Carla Arocha and Stéphane Schraenen

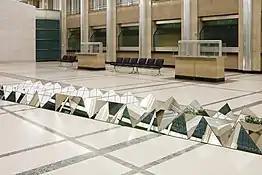

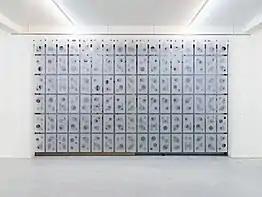

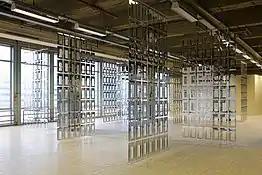

Arocha and Schraenen had their first solo exhibition in 2007 at the Monique Meloche Gallery in Chicago. After participating in the exhibitions such as "Reflecting Another Space" at The Agency Gallery in London, exhibition curated by Ken Pratt, and their solo exhibition "Hier Waak ik" at Centro de Arte Los Galpones in Caracas, exhibition curated by Jesus Fuenmayor, they became regulars on the international art scene. In 2008 were included in the "Brussels Biennial" curated by Barbara Vanderlinden, and in 2009 in "The State of Things", and exhibition curated by Ai Wei Wei and Luc Tuymans in the BOZAR Centre for Fine Arts, Brussels, and "XIV Bienal de Cuenca, Cuenca, Ecuador, Estructuras vivientes. El arte como experiencia plural", curated by Jesús Fuenmayor in 2019.